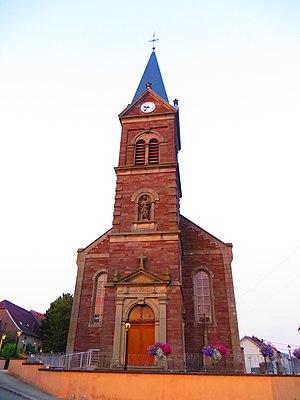
Réding Église Saint-Pierre
Réding est une commune française située dans le département de la Moselle en région Grand Est.